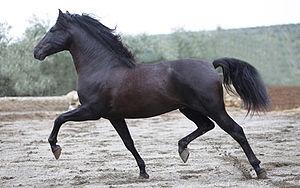
Le Pure race espagnole ou PRE, également appelé andalou, est une race de chevaux de selle de souche ancienne originaire d’Andalousie. Son élevage structuré débute au XVIᵉ siècle sous l’impulsion de Philippe II d'Espagne et des moines chartreux. Il connaît une période de grande renommée dans les cours européennes au XVIIᵉ et XVIIIᵉ siècles, époque où il influence de très nombreux élevages et représente le cheval idéal en matière d'équitation classique. La race perd de son importance au XIXᵉ siècle avec l’engouement nouveau pour le Pur-sang. Confidentiel jusque dans les années 1960 afin de maintenir un niveau suffisant d’effectifs, le Pure race espagnole connait un renouveau d’intérêt. Bien que l'immense majorité de ces chevaux soit stationnée en Andalousie, il est élevé depuis dans de nombreux autres pays dont la France.